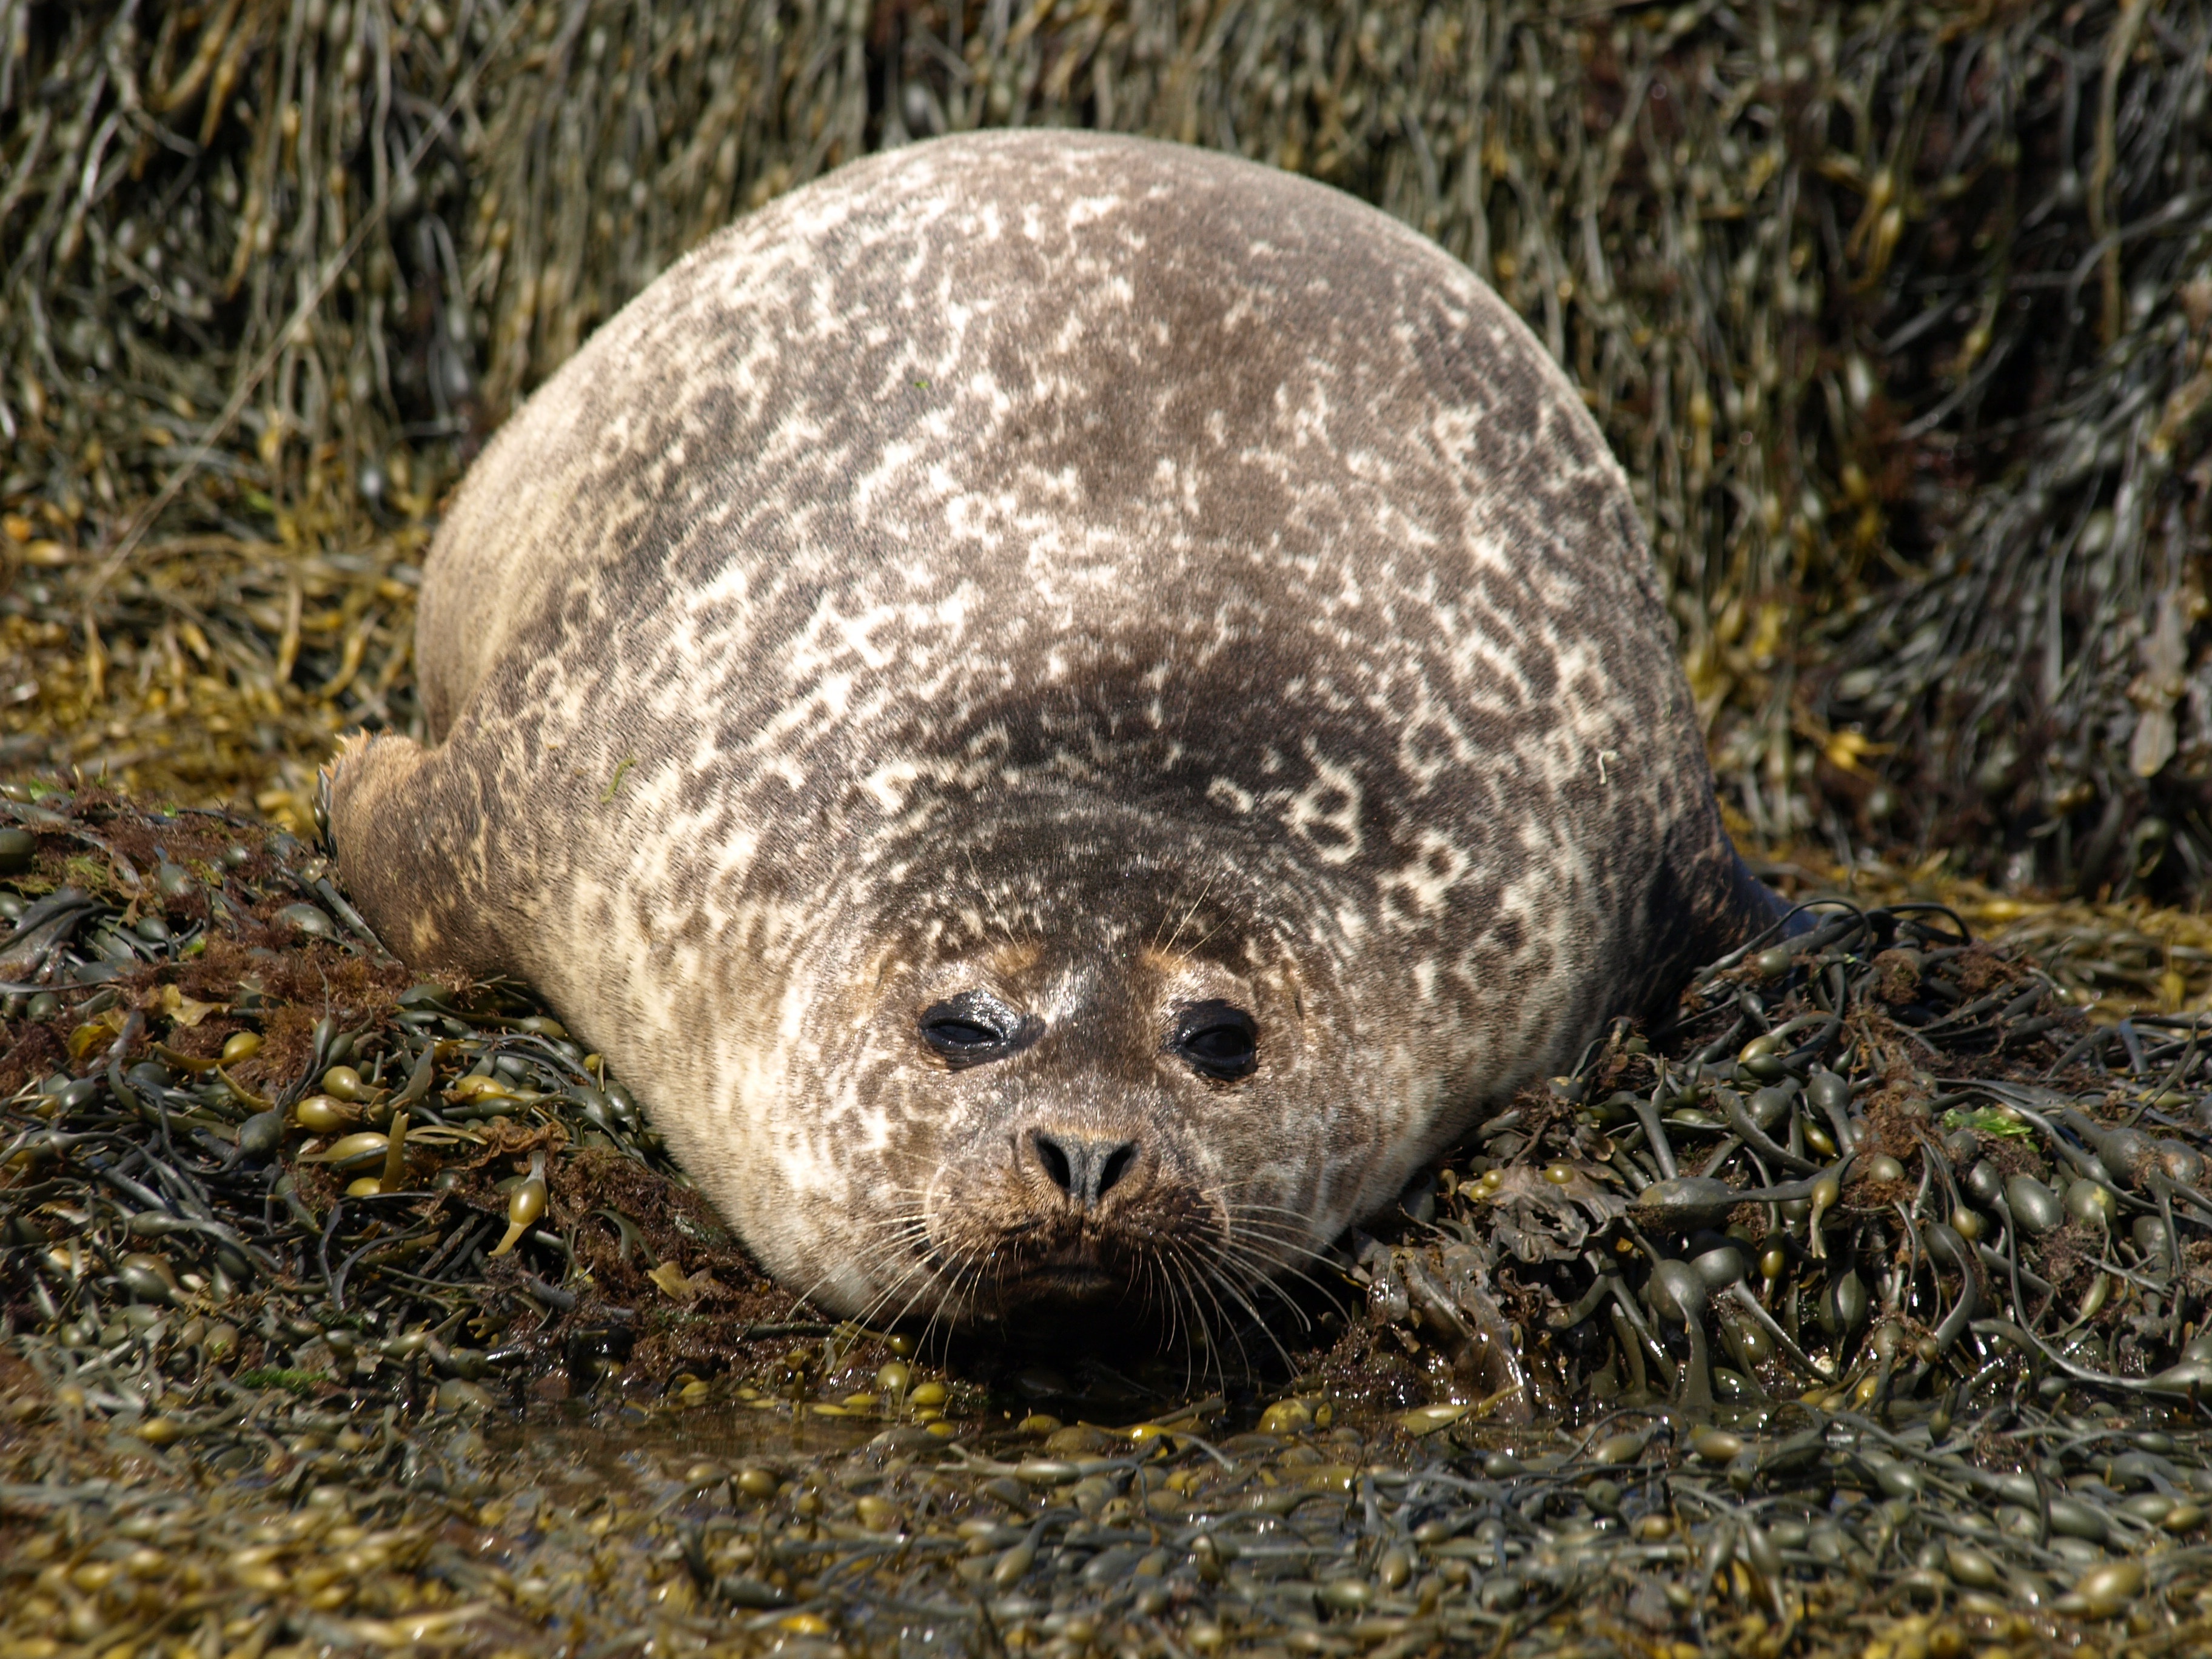
coast, water, nature, rock, ocean, shore, animal, cute, wildlife, wild, natural, seaweed, mammal, seal, fauna, snout, marine, seals, organism, harbor seal, marine mammal, terrestrial animal